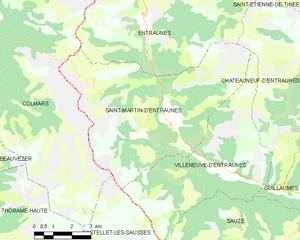
Carte des communes françaises: Saint-Martin-d'Entraunes